United States Marine Band

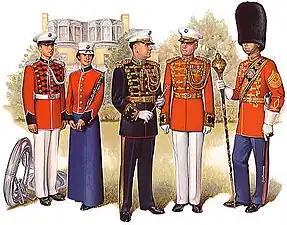
United States Marine Band uniforms

The Marine Band recruits experienced musicians, selecting members through a rigorous audition procedure. Members must satisfy additional security and physical requirements to be eligible. Selected band members serve under a four-year contract as active duty enlisted Marines and are subject to the Uniform Code of Military Justice and physical standards. Members of The President's Own and the United States Coast Guard Band are the only members of the United States Armed Forces not required to undergo recruit training and do not perform combat missions. Also, they are not assigned to any unit other than the Marine Band. Musicians of other Marine bands must attend boot camp and Marine Combat Training (MCT).